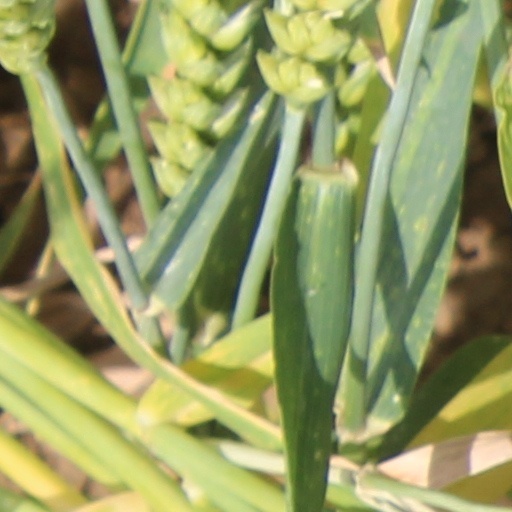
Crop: wheat